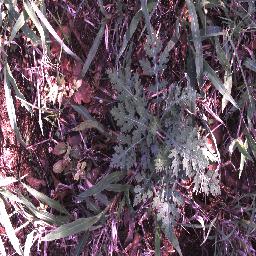
Label: parthenium